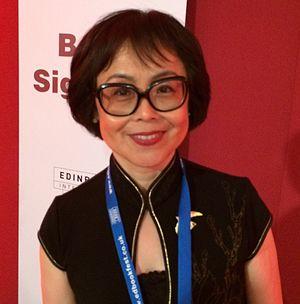
Xinran, née en 1958 à Pékin, est une journaliste et écrivaine chinoise. Xinran est un pseudonyme signifiant en chinois « volontiers », « de bon cœur ». Elle vit actuellement à Londres.